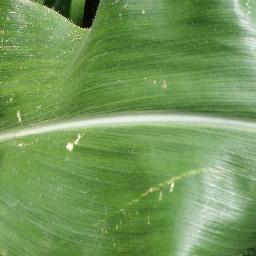
Label: Corn___healthy